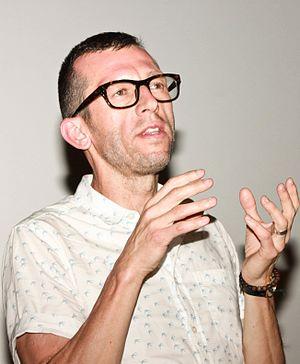
João Pedro Rodrigues est un réalisateur, scénariste et monteur portugais, né en 1966 à Lisbonne.